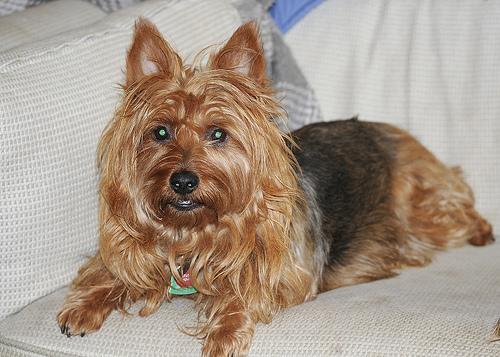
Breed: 202-n000020-Australian_terrier